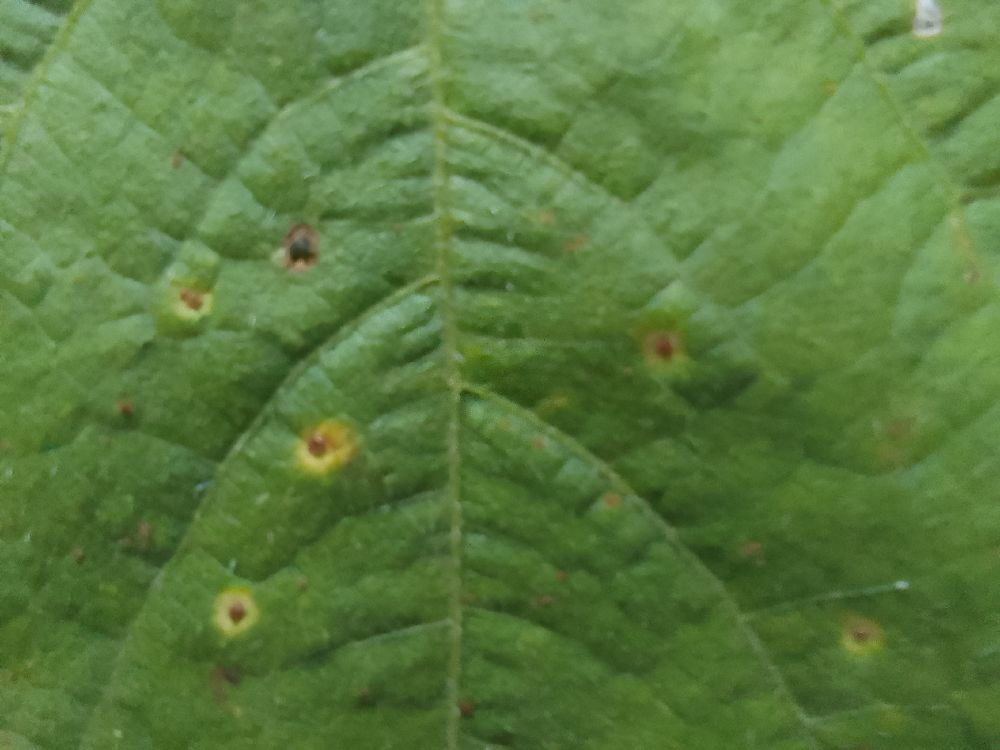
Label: rust